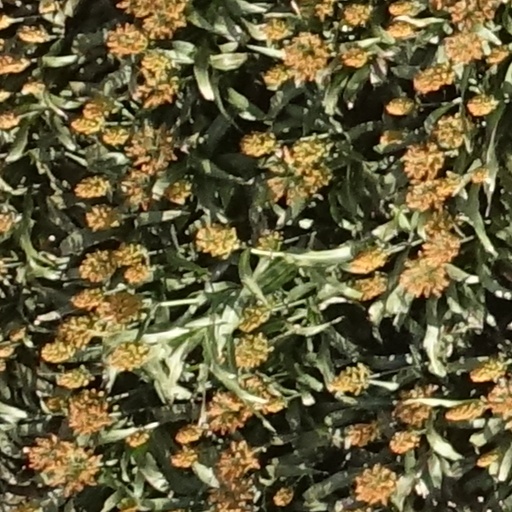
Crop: sorghum